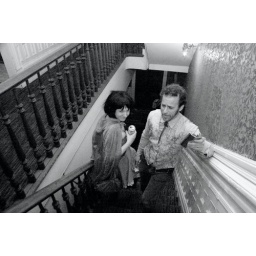
photo by tiffany black of black bird photography